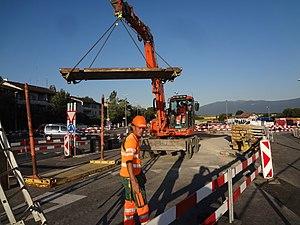
Travaux de prolongement du tram 14 à Bernex, continuation du chantier TCOB. Élargissement de la route de Chancy.
La ligne 14 du tramway de Genève est une ligne diamétrale exploitée par les Transports publics genevois. Elle dessert plusieurs quartiers de Genève et quelques communes de l'agglomération. Les terminus sont au P+R Bernex et à Meyrin-Gravière.